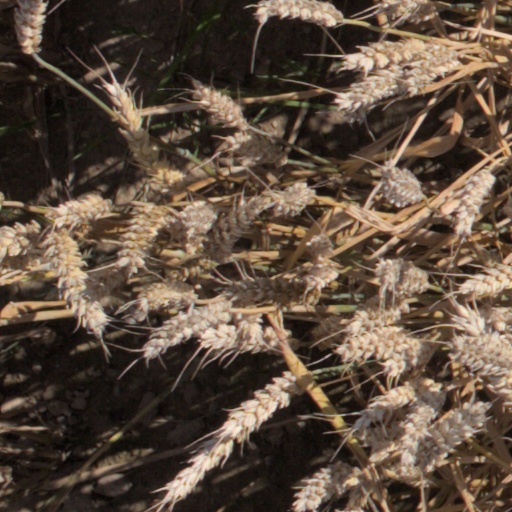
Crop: wheat